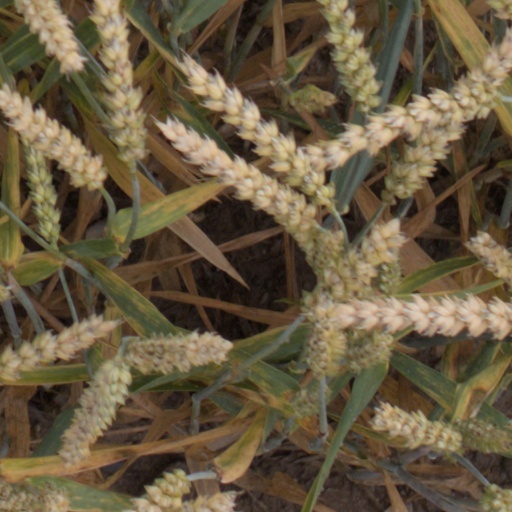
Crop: wheat